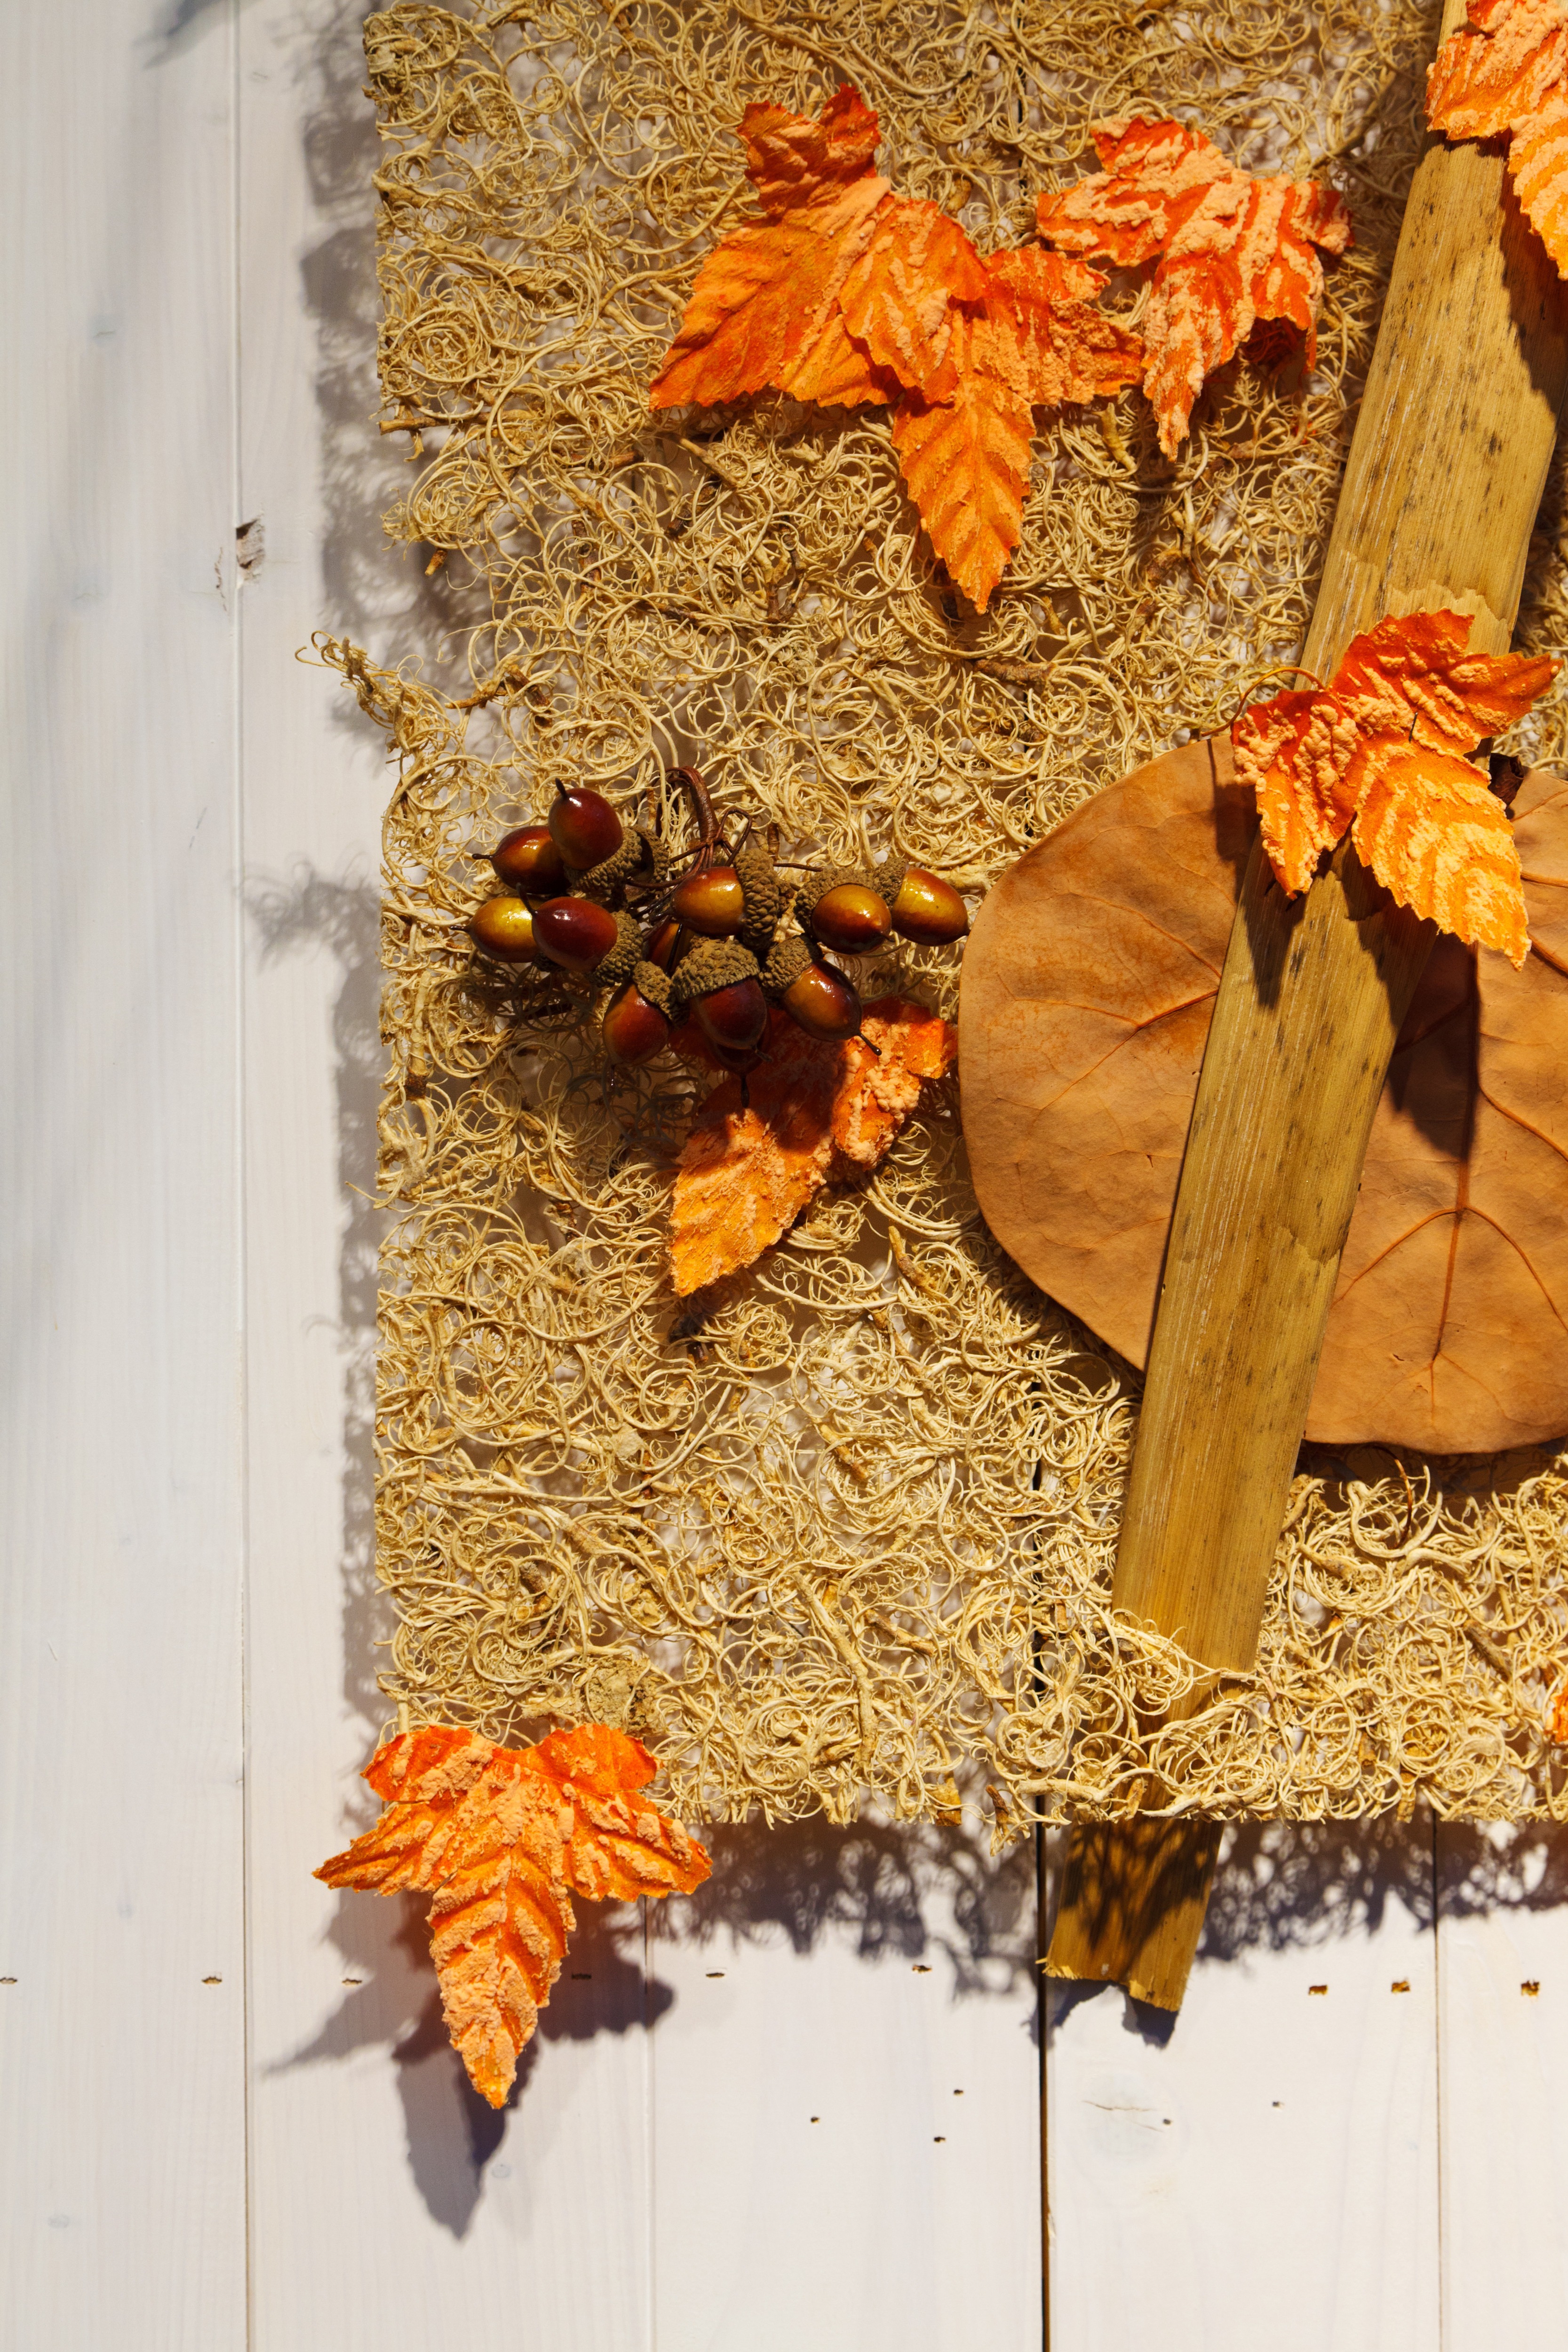
tree, nature, branch, plant, texture, leaf, fall, flower, decoration, color, autumn, brown, yellow, season, maple, acorn, leaves, acorns, grass family